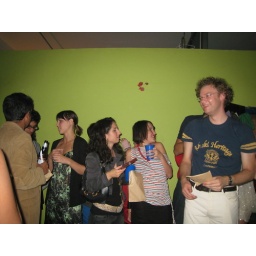
Just realized the fishies are obscuring holes in wall from lamp :) knew something was missing...